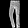
Label: Trouser